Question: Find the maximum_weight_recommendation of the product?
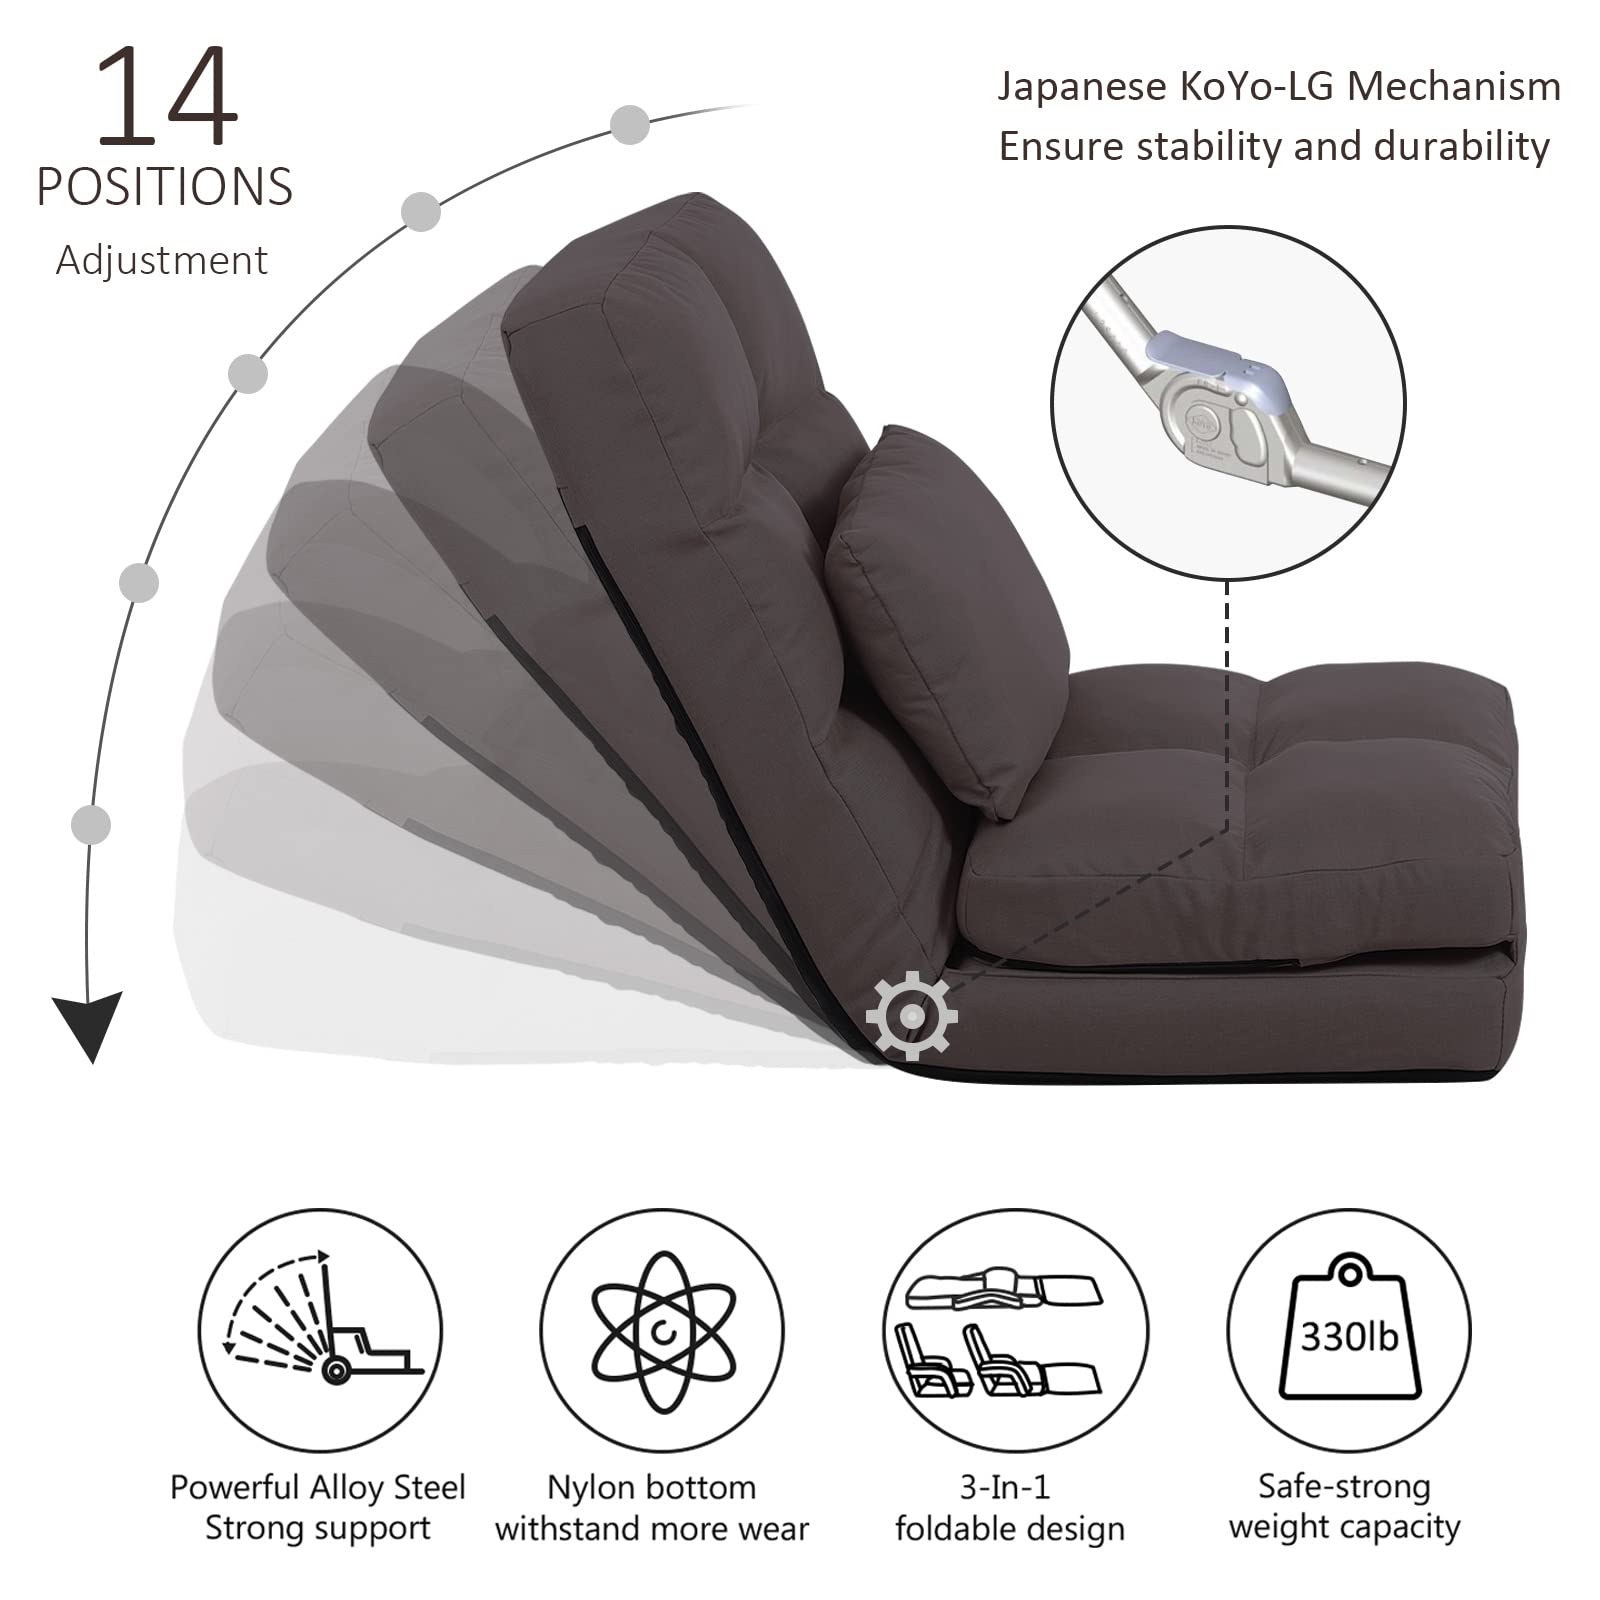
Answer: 330 pound